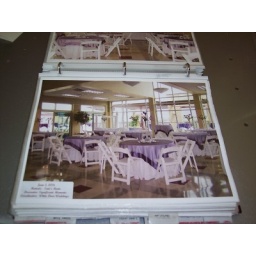
a table decorated in purple at the C.W. Moore building